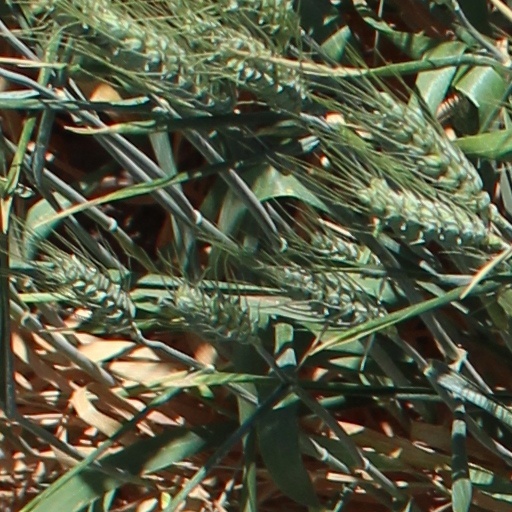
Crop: wheat